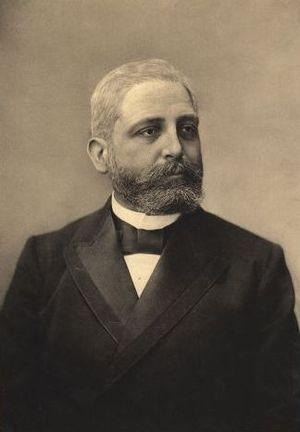
Ernst Julius Remak, né le 26 mai 1849 à Berlin, décédé le 24 mai 1911 à Wiesbaden est un neurologue juif allemand.